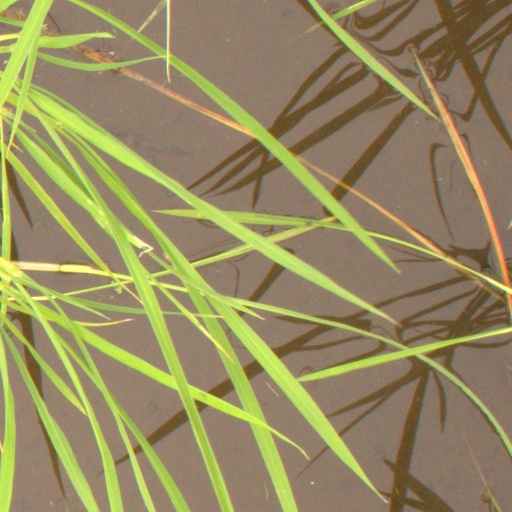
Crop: rice